New York State Route 175

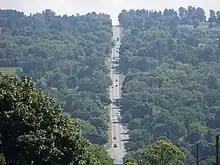
A two-lane highway descends sharply into a valley, where it intersects another roadway at the base of the valley. From there, it ascends the opposite side of the valley and disappears into the background.

After exiting Wellington Corner, NY 175 enters another hamlet called Cards Corners. There are a few businesses in this hamlet, with NY 175 and nearby Cedarvale Road being the major roads. The highway then enters a large forested area, at times surrounded by trees. NY 175 continues northeast, passing by several more businesses and soon crosses into the town of Onondaga. In Onondaga, the route passes by the Gen. Orrin Hutchinson House and the Onondaga Community College, intersecting with two consecutive county roads along the way before joining with NY 173. The two roads are concurrent for about 0.2 miles (0.32 km), after which NY 173 heads east towards Manlius while NY 175 heads northeast towards the city of Syracuse.